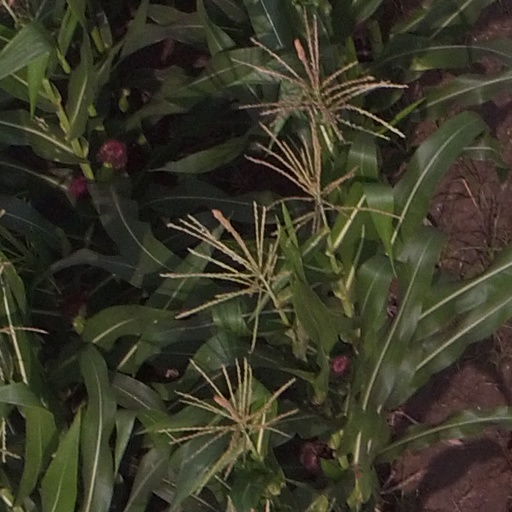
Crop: maize; corn